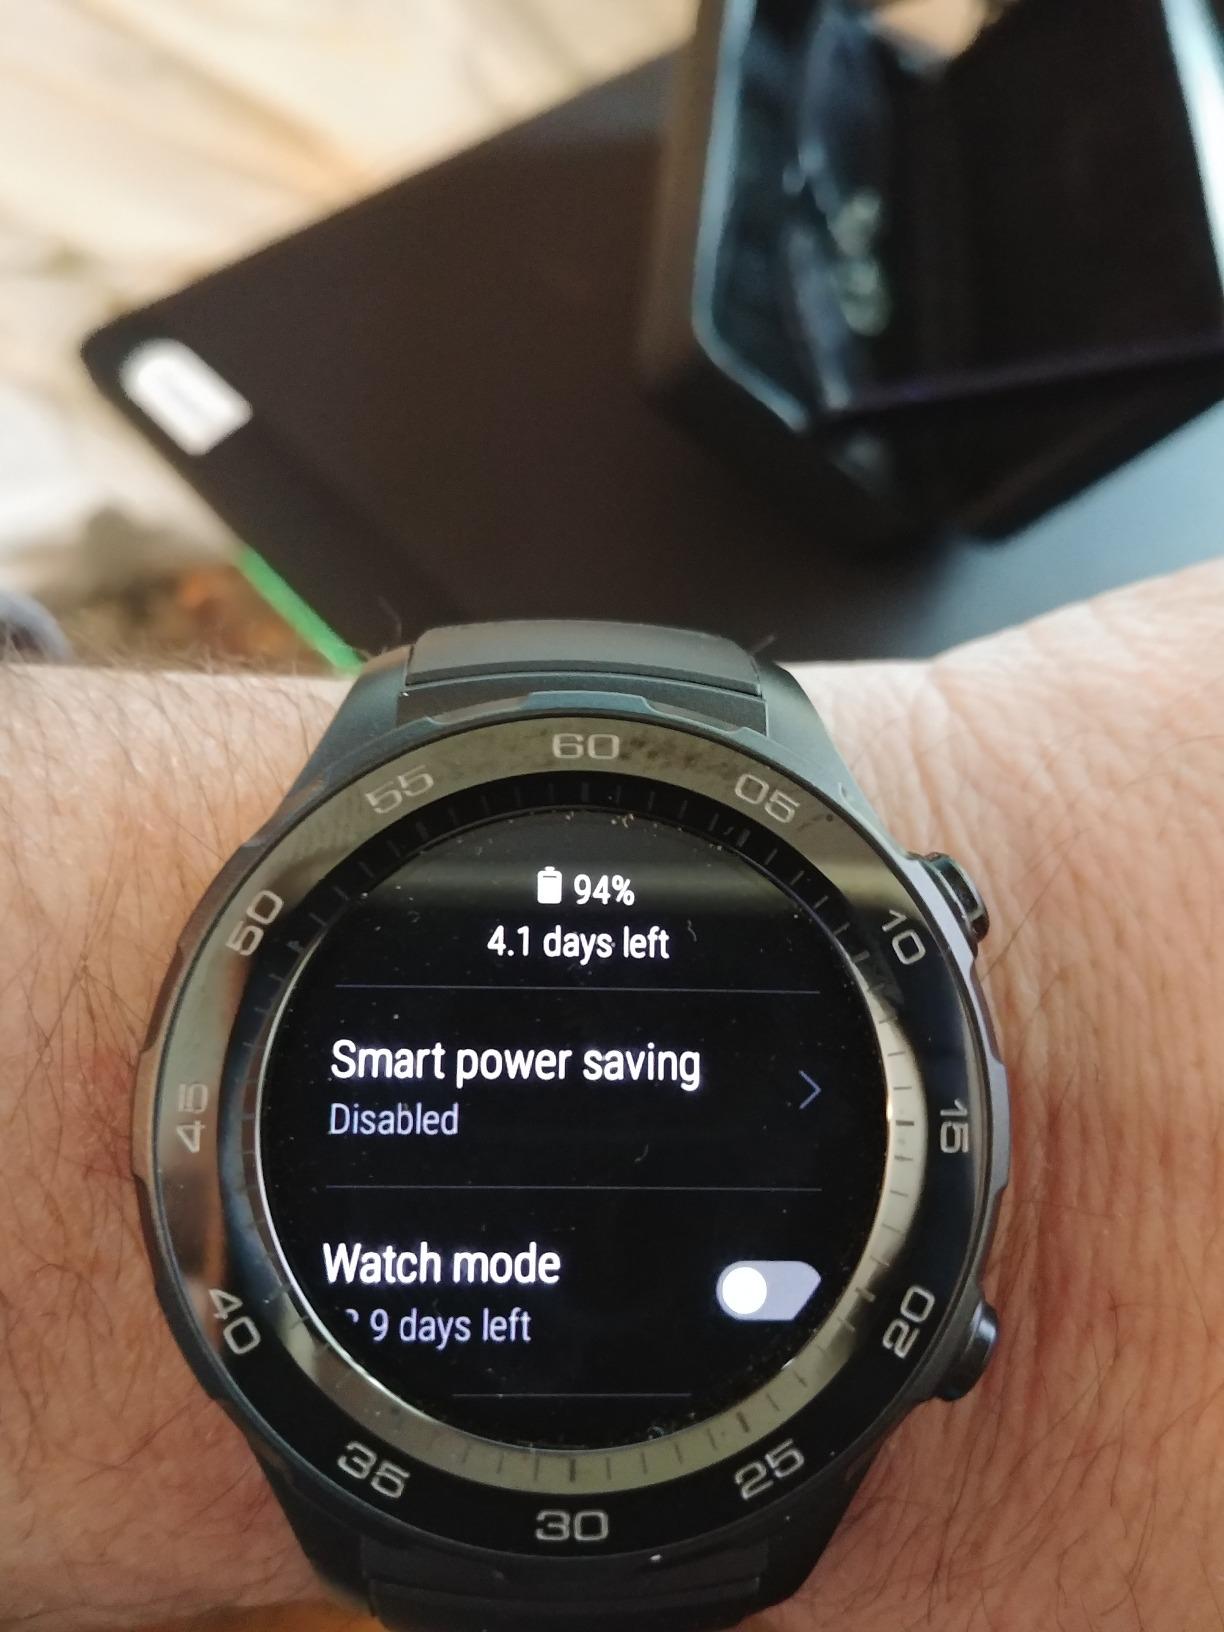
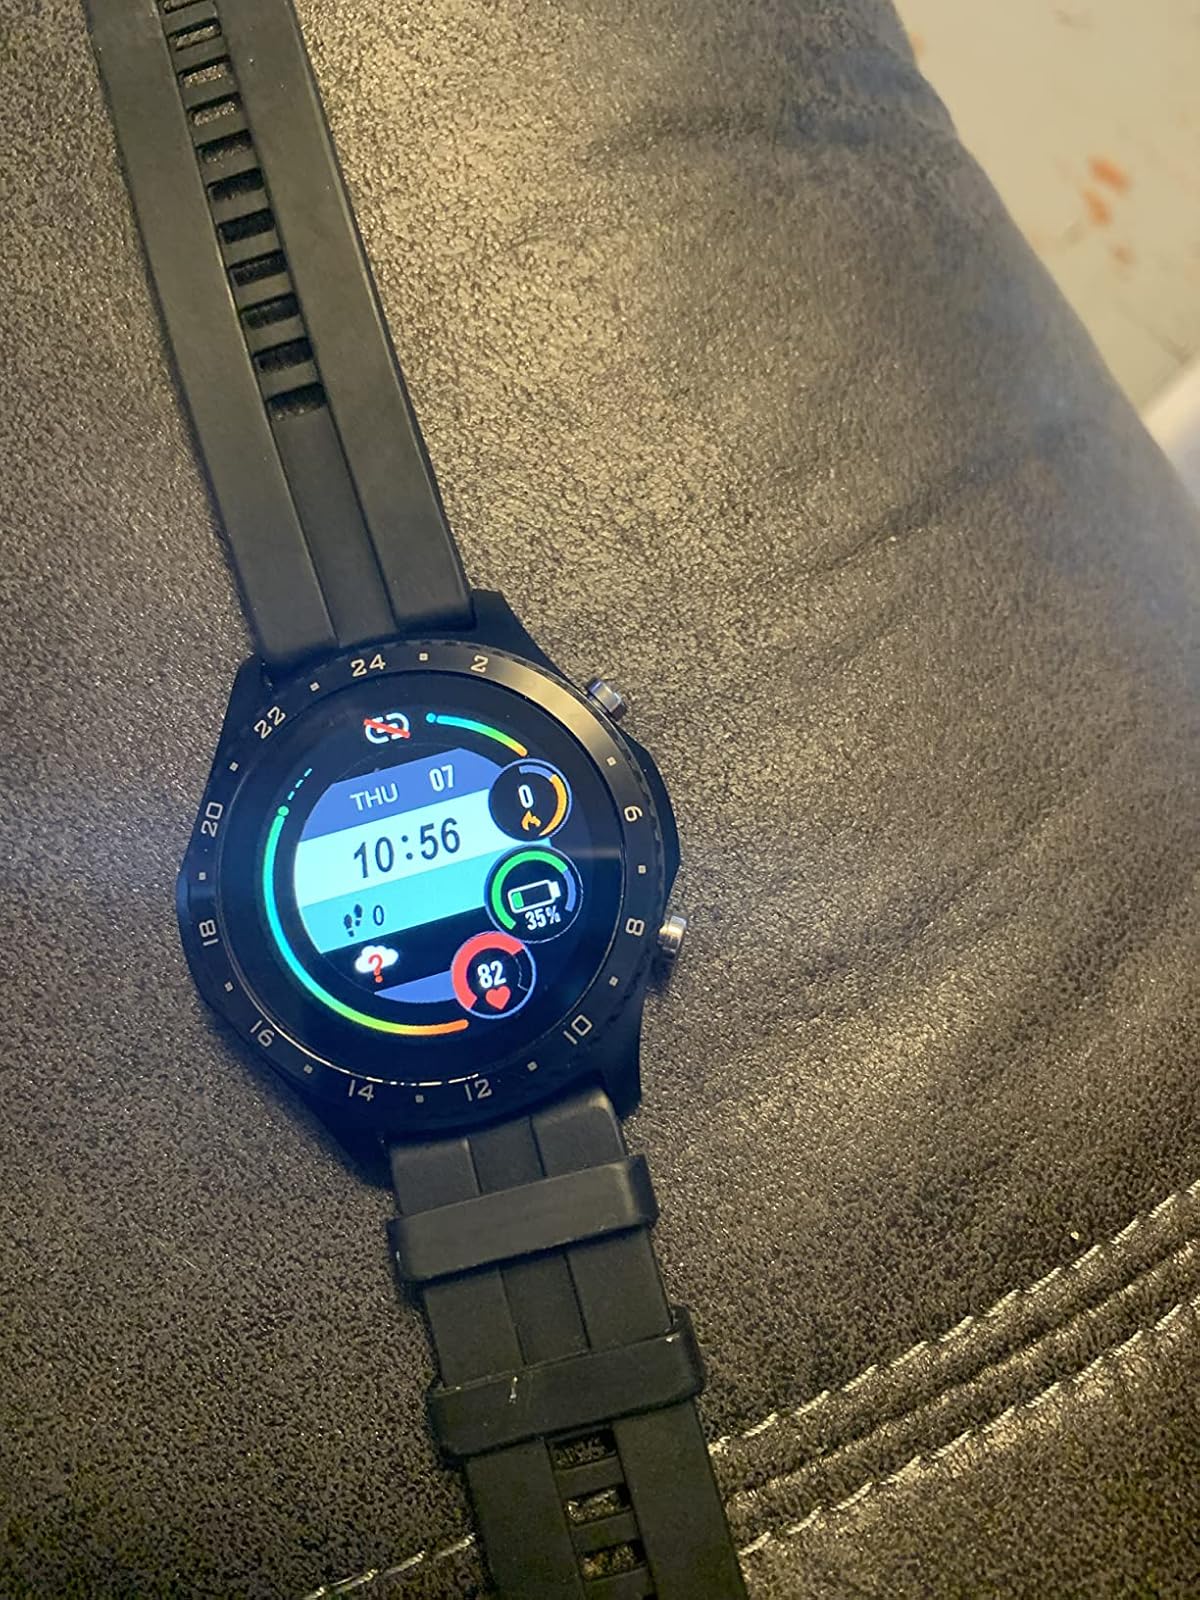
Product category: smartwatch
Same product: no